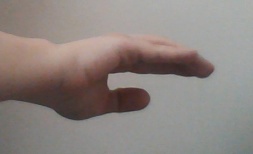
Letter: jeem